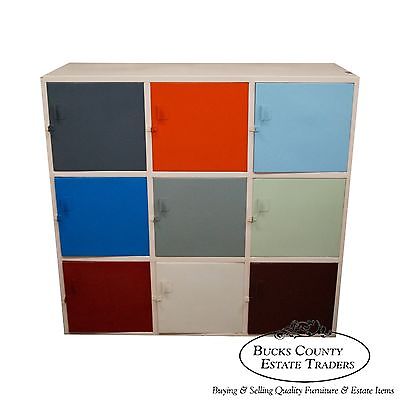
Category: cabinet